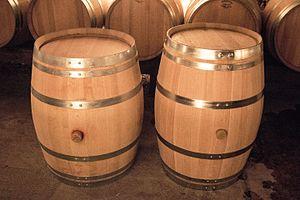
Différences entre fût bourguignon à gauche (228 L), et barrique bordelaise à droite (225 L), sur les dimensions et le volume.
L'histoire et la géographie des régions viticoles sont responsables des variations de tailles des tonneaux.
Un tonneau est un conteneur de révolution servant à conserver les liquides de consommation. Inventé par les Celtes, et plus précisément par les Gaulois, le tonneau a traversé les siècles.